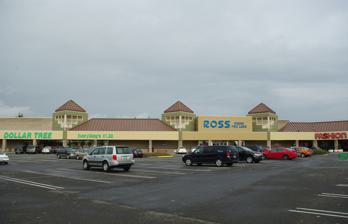
Building: Sunset Esplanade
Country: United States of America
Year built: 1989
Shopping mall in Oregon, United States The Sunset Esplanade The shopping center in November 2010 Location Hillsboro, Oregon , United States Coordinates 45°30′27″N 122°57′25″W / 45.5074170°N 122.9568380°W / 45.5074170; -122.9568380 Opening date 1989 Developer Real Property Resources, Inc. Owner Pine Tree No. of stores and services 35 No. of anchor tenants 5 Total retail floor area 362,874 square feet (33,712.1 m 2 ) ( GLA ) Parking 1500 Website Sunset Esplanade The Sunset Esplanade is an outdoor shopping center located in the southeast part of Hillsboro , in the U.S. state of Oregon . Opened in 1989, the center is along Tualatin Valley Highway (TV Highway) at Minter Bridge Road and includes about five anchor tenants and about thirty other tenants in a complex with about 363,000 square feet (33,700 m 2 ) of space. Neighbors opposed the center when it was proposed, due to concerns over increased traffic and how it would blend with existing residential neighborhoods . After appeals to the Hillsboro City Council and state land use board, the $23 million project received approval almost two years after first proposed. History Real Property Resources , Inc. announced plans in January 1986 to investigate building a shopping center on 100 acres (40 ha) at what was then Southeast 21st Avenue and Tualatin Valley Highway. At the time, the land was farmland, and of those 100 acres, 32 were zoned for commercial development , with the remainder zoned for residential use. The developers at that point proposed at most a 300,000 square feet (28,000 m 2 ) center, and were unsure if they would develop the residential portion of the land. Real Property Resources did not yet own the land, and were unsure what type of residential development they would build if they decided to develop the acres zoned as residential. By May of that year, the developer had proposed re-zoning the residential portion of the land to high-density to allow for the development of apartments on the eastern portion of the land. Neighbors around the proposed development began fighting it, as they were opposed to proposed apartments as not mixing with the existing single-family homes around the site, as well as being opposed to the planned extension of Cypress Street that would convert what had been a dead-end road into a collector street connecting Main Street to TV Highway via 32nd Avenue. In May, the developers removed plans to build apartments as part of the project, and instead opted to use nearly 12 acres (4.9 ha) that would have been used for housing for additional commercial development. At that time the shopping mall was expected to cost $23 million and total as much as 350,000 square feet (33,000 m 2 ), all on the western portion of the undeveloped parcel, though other plans called for the center on the eastern portion. Low-density housing was still planned for the remainder of the 95 acres (38 ha) plot. Early plans included proposals for a covered mall with four anchor tenants with up to 400,000 square feet (37,000 m 2 ) of space in total. Due to neighborhood opposition, focused mainly on housing density and increased traffic, the city's planning commission delayed final decisions on the developer's proposals several times. In August 1986, the Planning Commission approved changing the city's comprehensive plan to allow for the shopping center to use some land previously zoned for residential, and affirmed that decision a month later. The decision only allowed for the land to be changed from one designation to another under the comprehensive plan, but did not actually change the zoning designation at that time. Opponents of the project planned to appeal the decision to the City Council, which the hearings on the appeal were postponed by the council to allow more input from the public. In November 1986, the City Council voted unanimously to allow the change that would convert 12 acres at the site into commercially zoned land, and allow for the mall to be built. Opponents of the shopping center then appealed the city's decision to the Oregon State Land Use Board of Appeals (LUBA) in December 1986. Meanwhile, the developers formally requested the change from residential to commercial zoning on the acreage at issue in January 1987, which neighbors again opposed. After LUBA accepted most of the city's argument, the City Council held more meetings on the proposed shopping center before finally giving approval to develop the center in August 1987. Eastern portion of the center at night Final design plans were presented to the city in November 1987 that called for a 312,000 square feet (29,000 m 2 ) open-air shopping center that was approximately 2,000 feet (610 m) long, all set back from TV Highway, with an additional six buildings closer to the highway. It was then announced that the mall would be named The Sunset Esplanade and that Target and Lamonts had been signed up as tenants. The development was expected to cost $22 million to build, and once open, would create 770 full-time jobs. The Planning Commission approved the plans on a six-to-one vote that month, with construction expected to start in spring 1988 and be finished about February 1989. The developers finally purchased the land for the mall in February 1988. Designs called for Target to have a 102,000 square feet (9,500 m 2 ) store and Lamonts to have a 45,000 square feet (4,200 m 2 ) store, with space for three other anchor tenants. In January 1989, retailer PayLess Drugs began using a new store format, with the first store in Oregon with the new style being the new store at the Esplanade that opened in August 1989. The developers, Real Property Resources Inc., almost sold the Esplanade in November 1989 for between $21 and $25 million to an undisclosed California trust. The deal went as far as Real Property Resources obtaining a convertible mortgage on the property. Any deal for the then-344,232 square feet (31,980.2 m 2 ) center would not have included the Target store, as that retailer owns its own 101,909 square feet (9,467.7 m 2 ) store along with eight acres. Other tenants at that time included Safeway , Lamonts, Pay Less, and Seafirst Bank . When the shopping center opened, it was blamed for many businesses moving from Downtown Hillsboro to the new center. For instance, Safeway had relocated from downtown. The Esplanade expanded in 1991, when 6,000 square feet (560 m 2 ) were added to the B building, where PETCO is today, to increase the size to 15,000 square feet (1,400 m 2 ). In May 1992, the Kuwaiti Investment Authority through Bay 605 Corp. purchased the shopping center for almost $21 million from the developers. At that time the main tenants were J.K. Gill , Target, PayLess Drugs, and clothing retailer Lamonts. In February 2002, Bay 605 Corp. sold off the center to Pan Pacific Retail Properties for about $28.6 million. The sale included 256,000 square feet (23,800 m 2 ) of leasable space, as Target owns the property its store occupies within the 358,000 square feet (33,300 m 2 ) mall. At that time 98 percent of the mall was leased, and there were a total of ten offers on the property while it was up for sale. The center's main tenants at that time included Rite Aid , Safeway, Factory 2U, Jo-Ann Fabrics, and Petco, with Target owning their own space. In November 2009, the back portion of the center was vandalized by three teenagers who were then charged with 32 counts of criminal mischief, among other charges, for their single night of activity. The Esplanade was the scene of a stabbing over a hat in December 2009. One man was stabbed after saying “nice hat” to another man who was wearing an Oakland Raiders cap. Owner Pan Pacific was sold to Kimco Realty Corporation in 2006, and Kimco sold off part of the mall to Israel-based BIG Group in 2010. An approximately 6,500 square feet (600 m 2 ) building was added in 2017 in the southeast corner, replacing a building that had been an oil change shop and car wash with stores such as a Jersey Mike's. A McDonald's was added to an area that had been a parking lot the next year. The center was purchased by Pine Tree in March 2022 for $65.9 million. Details The stucco-faced center was developed by Real Property Resources Inc., based in Torrance, California . Portland-based Benner Stange Associates were the architects, while Wilsey and Ham served as the engineers. The project included $1 million in infrastructure improvements in the area, which included two new traffic signals on TV Highway. The main line of buildings runs in an east–west direction, set back from the highway. Located at the intersection of Tualatin Valley Highway and Minter Bridge Road in southeast Hillsboro, the outdoor shopping center has a total of 260,965 square feet (24,244.4 m 2 ) of gross leasable area and 2,090 parking spaces. Target has an additional 101,909 square feet (9,467.7 m 2 ) of space within the center. The Sunset Esplanade anchor tenants are Target, Ross Stores , Rite Aid, and Safeway, while other retailers number about 30 in total. Former tenants include Jo-Ann Fabrics, Fashion Bug, El Pollo Loco, Staples, Emporium, and Tuesday Morning , amongst others. See also List of shopping malls in Oregon Shute Park Plaza References